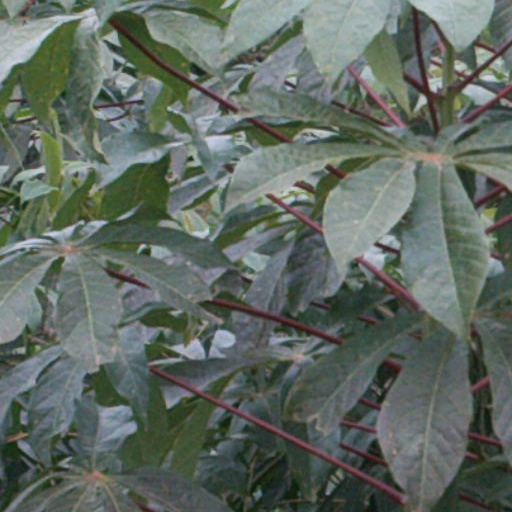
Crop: cassava